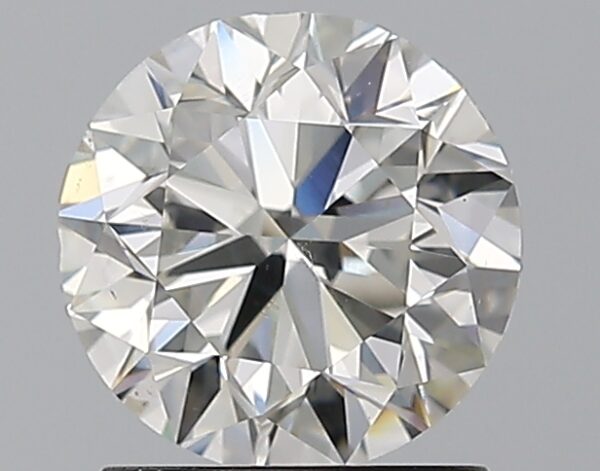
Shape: round
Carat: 1.5
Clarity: SI1
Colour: I
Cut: VG
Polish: EX
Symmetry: GD
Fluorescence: N
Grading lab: GIA
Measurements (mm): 7.09 x 7.15 x 4.6